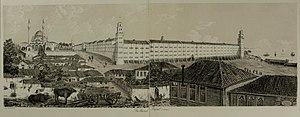
La caserne Selimiye, également connue sous le nom de caserne de Scutari, est une caserne de l' armée turque située dans le district d'Üsküdar, dans la partie asiatique d'Istanbul, en Turquie. Elle a été fondée en 1800 par le sultan Selim III pour les troupes du Nizam-ı Djédid dans le cadre des efforts de réformes militaires ottomanes. Cette caserne, érigée en bois par Krikor Balyan a été incendiée en 1808 lors d'une révolte des janissaires qui s'opposaient aux réformes. La reconstruction de la caserne en pierre, commandée par le sultan Mahmud II, a commencé en 1825 et s'est achevée le 6 février 1828. Il s'agit d'un imposant bâtiment de plan rectangulaire de 200m sur 267m dont le centre servait de grand terrain de parade. La structure avait trois étages sur trois ailes et deux étages seulement sur l'aile est en raison de l'inclinaison du terrain. La caserne se situe à côté de la Grande Mosquée Selimiye